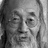
Emotion: neutral